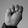
ASL letter: M